House on the Waterfront

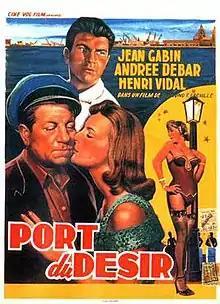

House on the Waterfront (French: Port du désir) is a 1955 French drama film directed by Edmond T. Gréville and starring Jean Gabin, Andrée Debar and Henri Vidal. It was made at the Billancourt Studios with some location filming in Marseilles. The film's sets were designed by Lucien Aguettand. Although completed in 1954, it wasn't released until the following year.